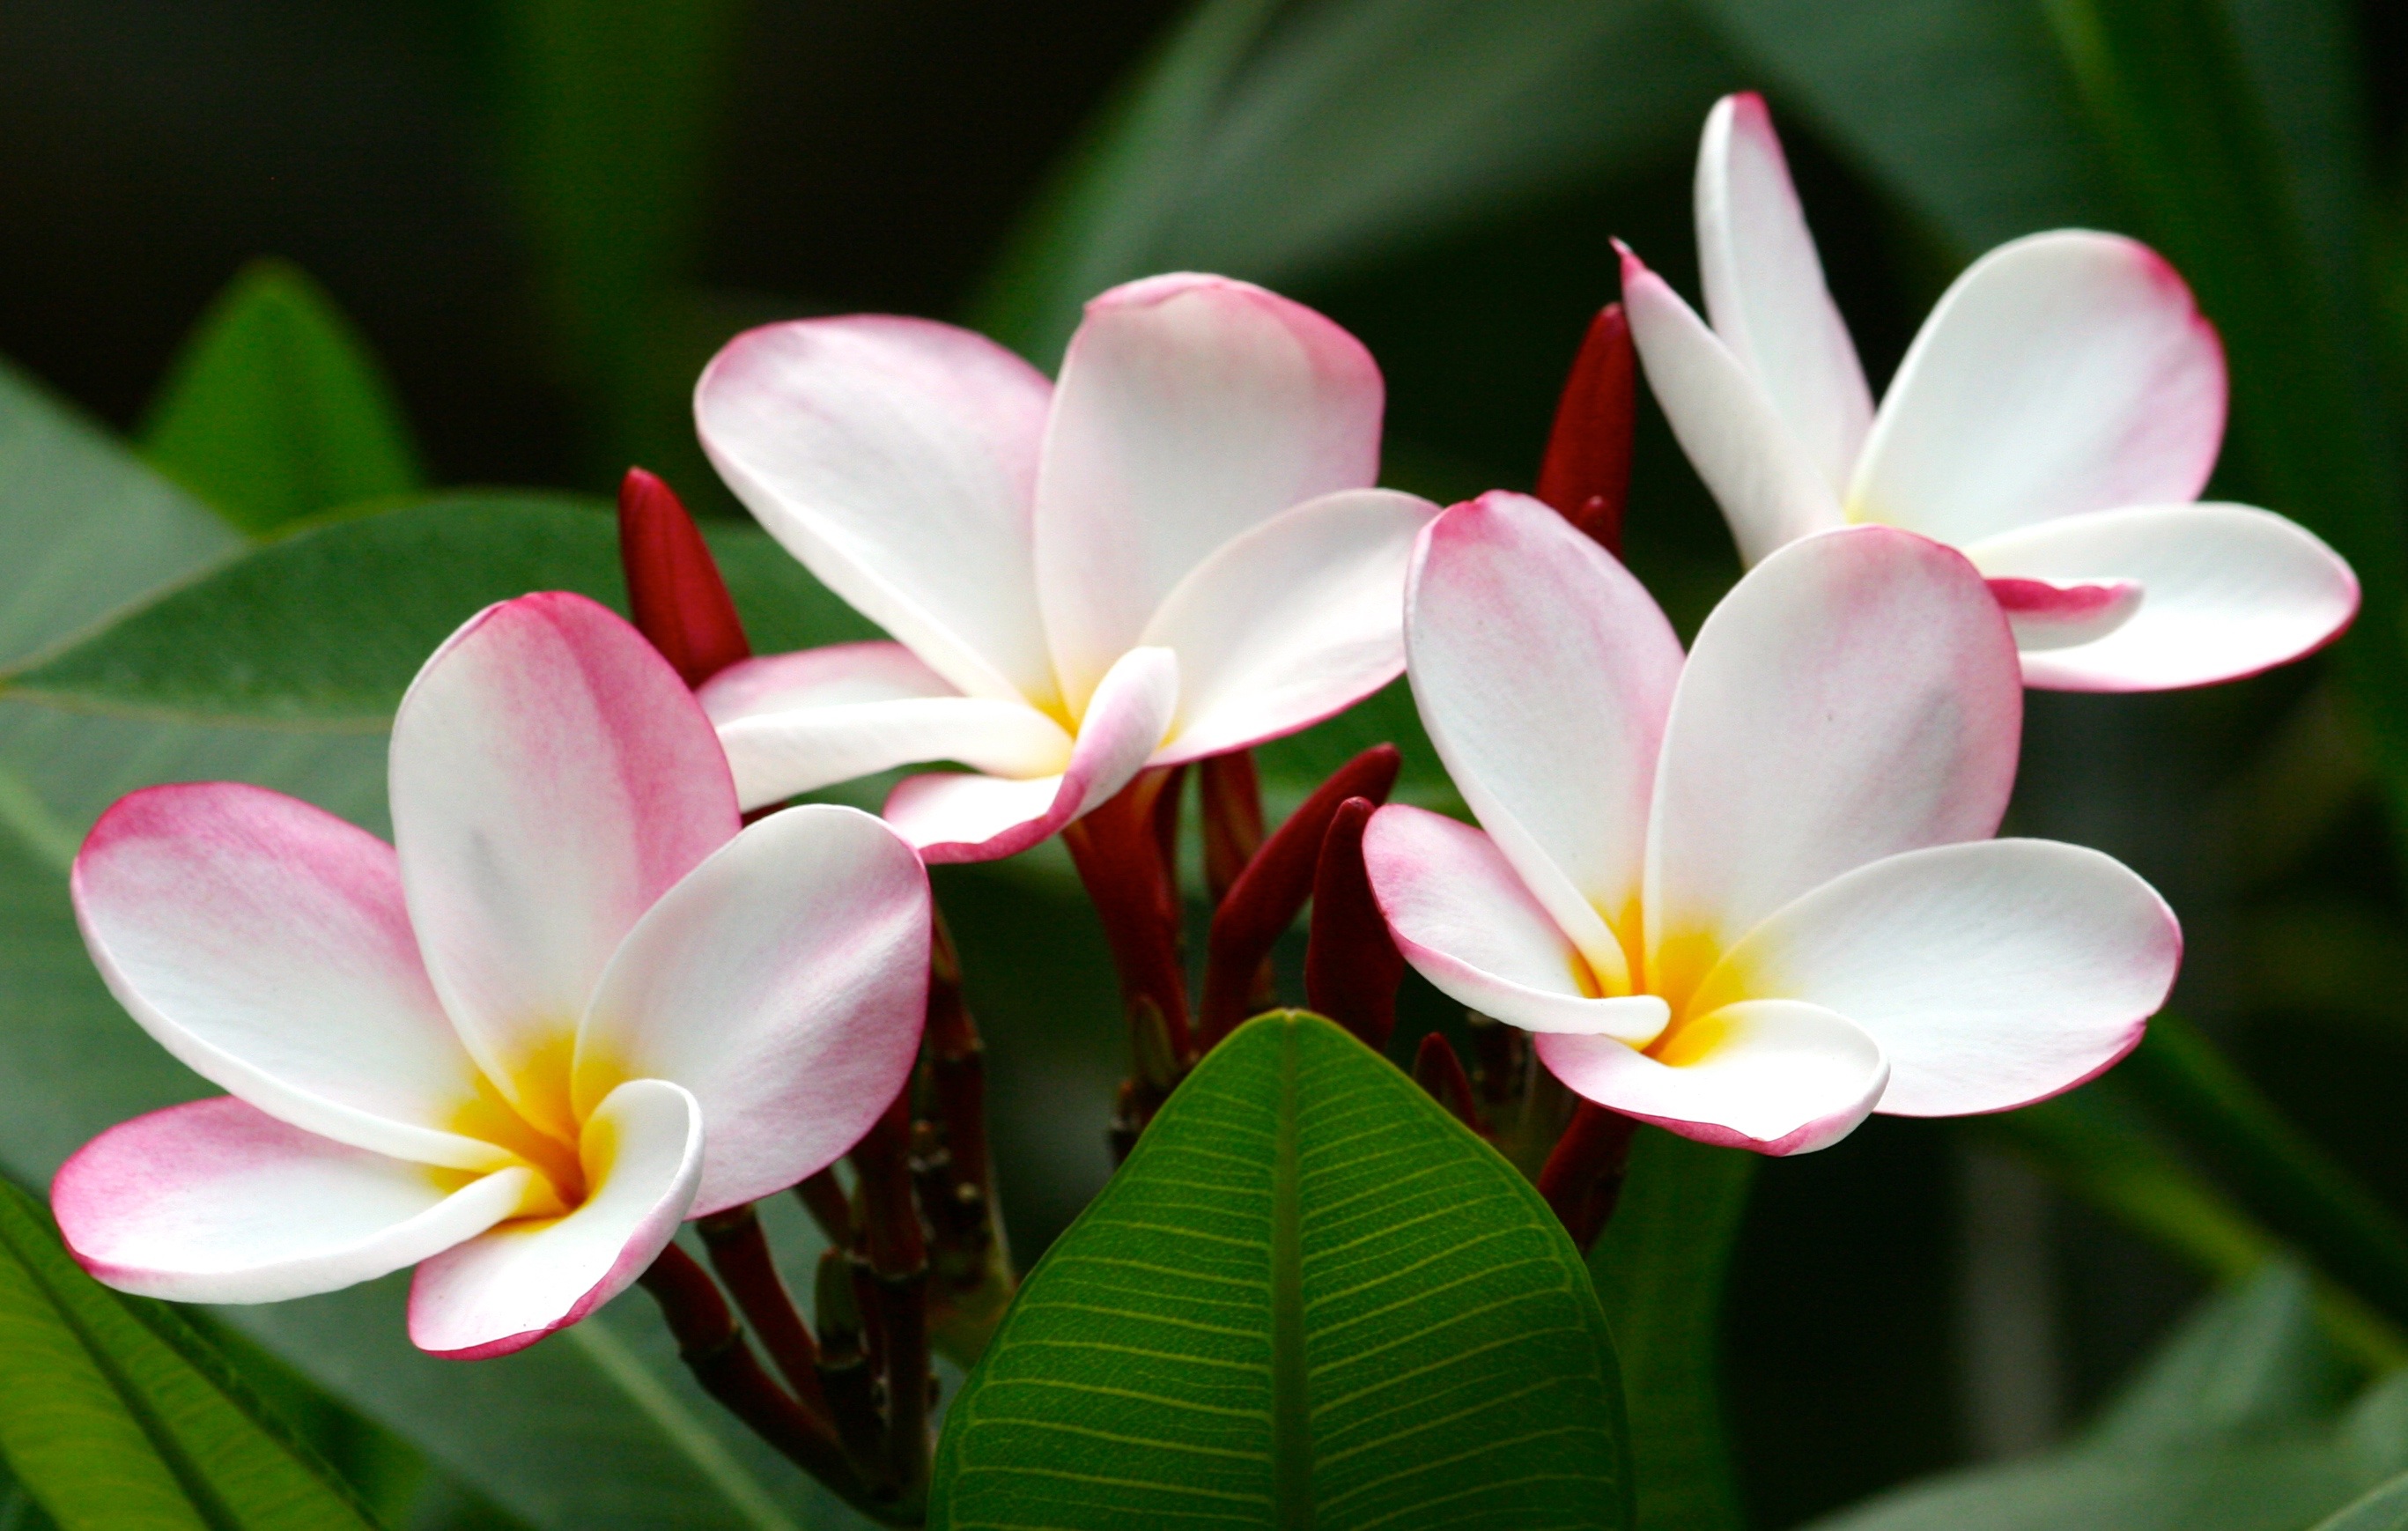
nature, blossom, plant, white, flower, petal, floral, spring, fresh, botany, hawaii, flora, orchid, flowers, tropic, exotic, plumeria, macro photography, flowering plant, happy mother's day, land plant, moth orchid